Forward genetics

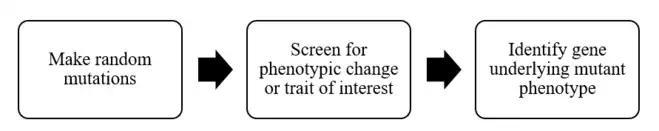
Flowchart of basic steps involved in forward genetics approach.

Human diseases and disorders can be the result of mutations. Forward genetics methods are employed in studying heritable diseases to determine the genes that are accountable. With single-gene or mendelian disorders a missense mutation can be significant; single nucleotide polymorphisms (SNPs) can be analyzed to identify gene mutations that are associated with the disorder phenotype. Before 1980 very few human genes had been identified as disease loci until advances in DNA technology gave rise to positional cloning and reverse genetics. In the 1980s and 1990s, positional cloning consisted of genetic mapping, physical mapping, and discerning the gene mutation. Discovering disease loci using old forward genetic techniques was a very long and difficult process and much of the work went into mapping and cloning the gene through association studies and chromosome walking. Despite being laborious and costly, forward genetics provides a way to obtain objective information regarding a mutation's connection to a disease. Another advantage of forward genetics is that it requires no prior knowledge about the gene being studied. Cystic fibrosis however demonstrates how the process of forward genetics can elucidate a human genetic disorder. Genetic-linkage studies were able to map the disease loci in cystic fibrosis to chromosome 7 by using protein markers. Afterward, chromosome walking and jumping techniques were used to identify the gene and sequence it. Forward genetics can work for single-gene-single phenotype situations but in more complicated diseases like cancer, reverse genetics is often used instead. This is usually because complex diseases tend to have multiple genes, mutations, or other factors that cause or may influence it. Forward and reverse genetics operate with opposite approaches, but both are useful for genetics research. They can be coupled together to see if similar results are found.